Ken McLeod

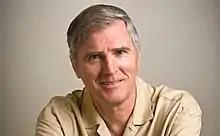

Ken McLeod (born 1948) is a senior Western translator, author, and teacher of Tibetan Buddhism. He received traditional training mainly in the Shangpa Kagyu lineage through a long association with his principal teacher, Kalu Rinpoche, whom he met in 1970. McLeod resided in Los Angeles for many years, where he founded Unfettered Mind. He currently lives in Windsor, California. He describes himself as "retired", having withdrawn from teaching, and no longer conducting classes, workshops, meditation retreats, individual practice consultations, or teacher training.